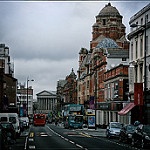
Scene: Outdoor